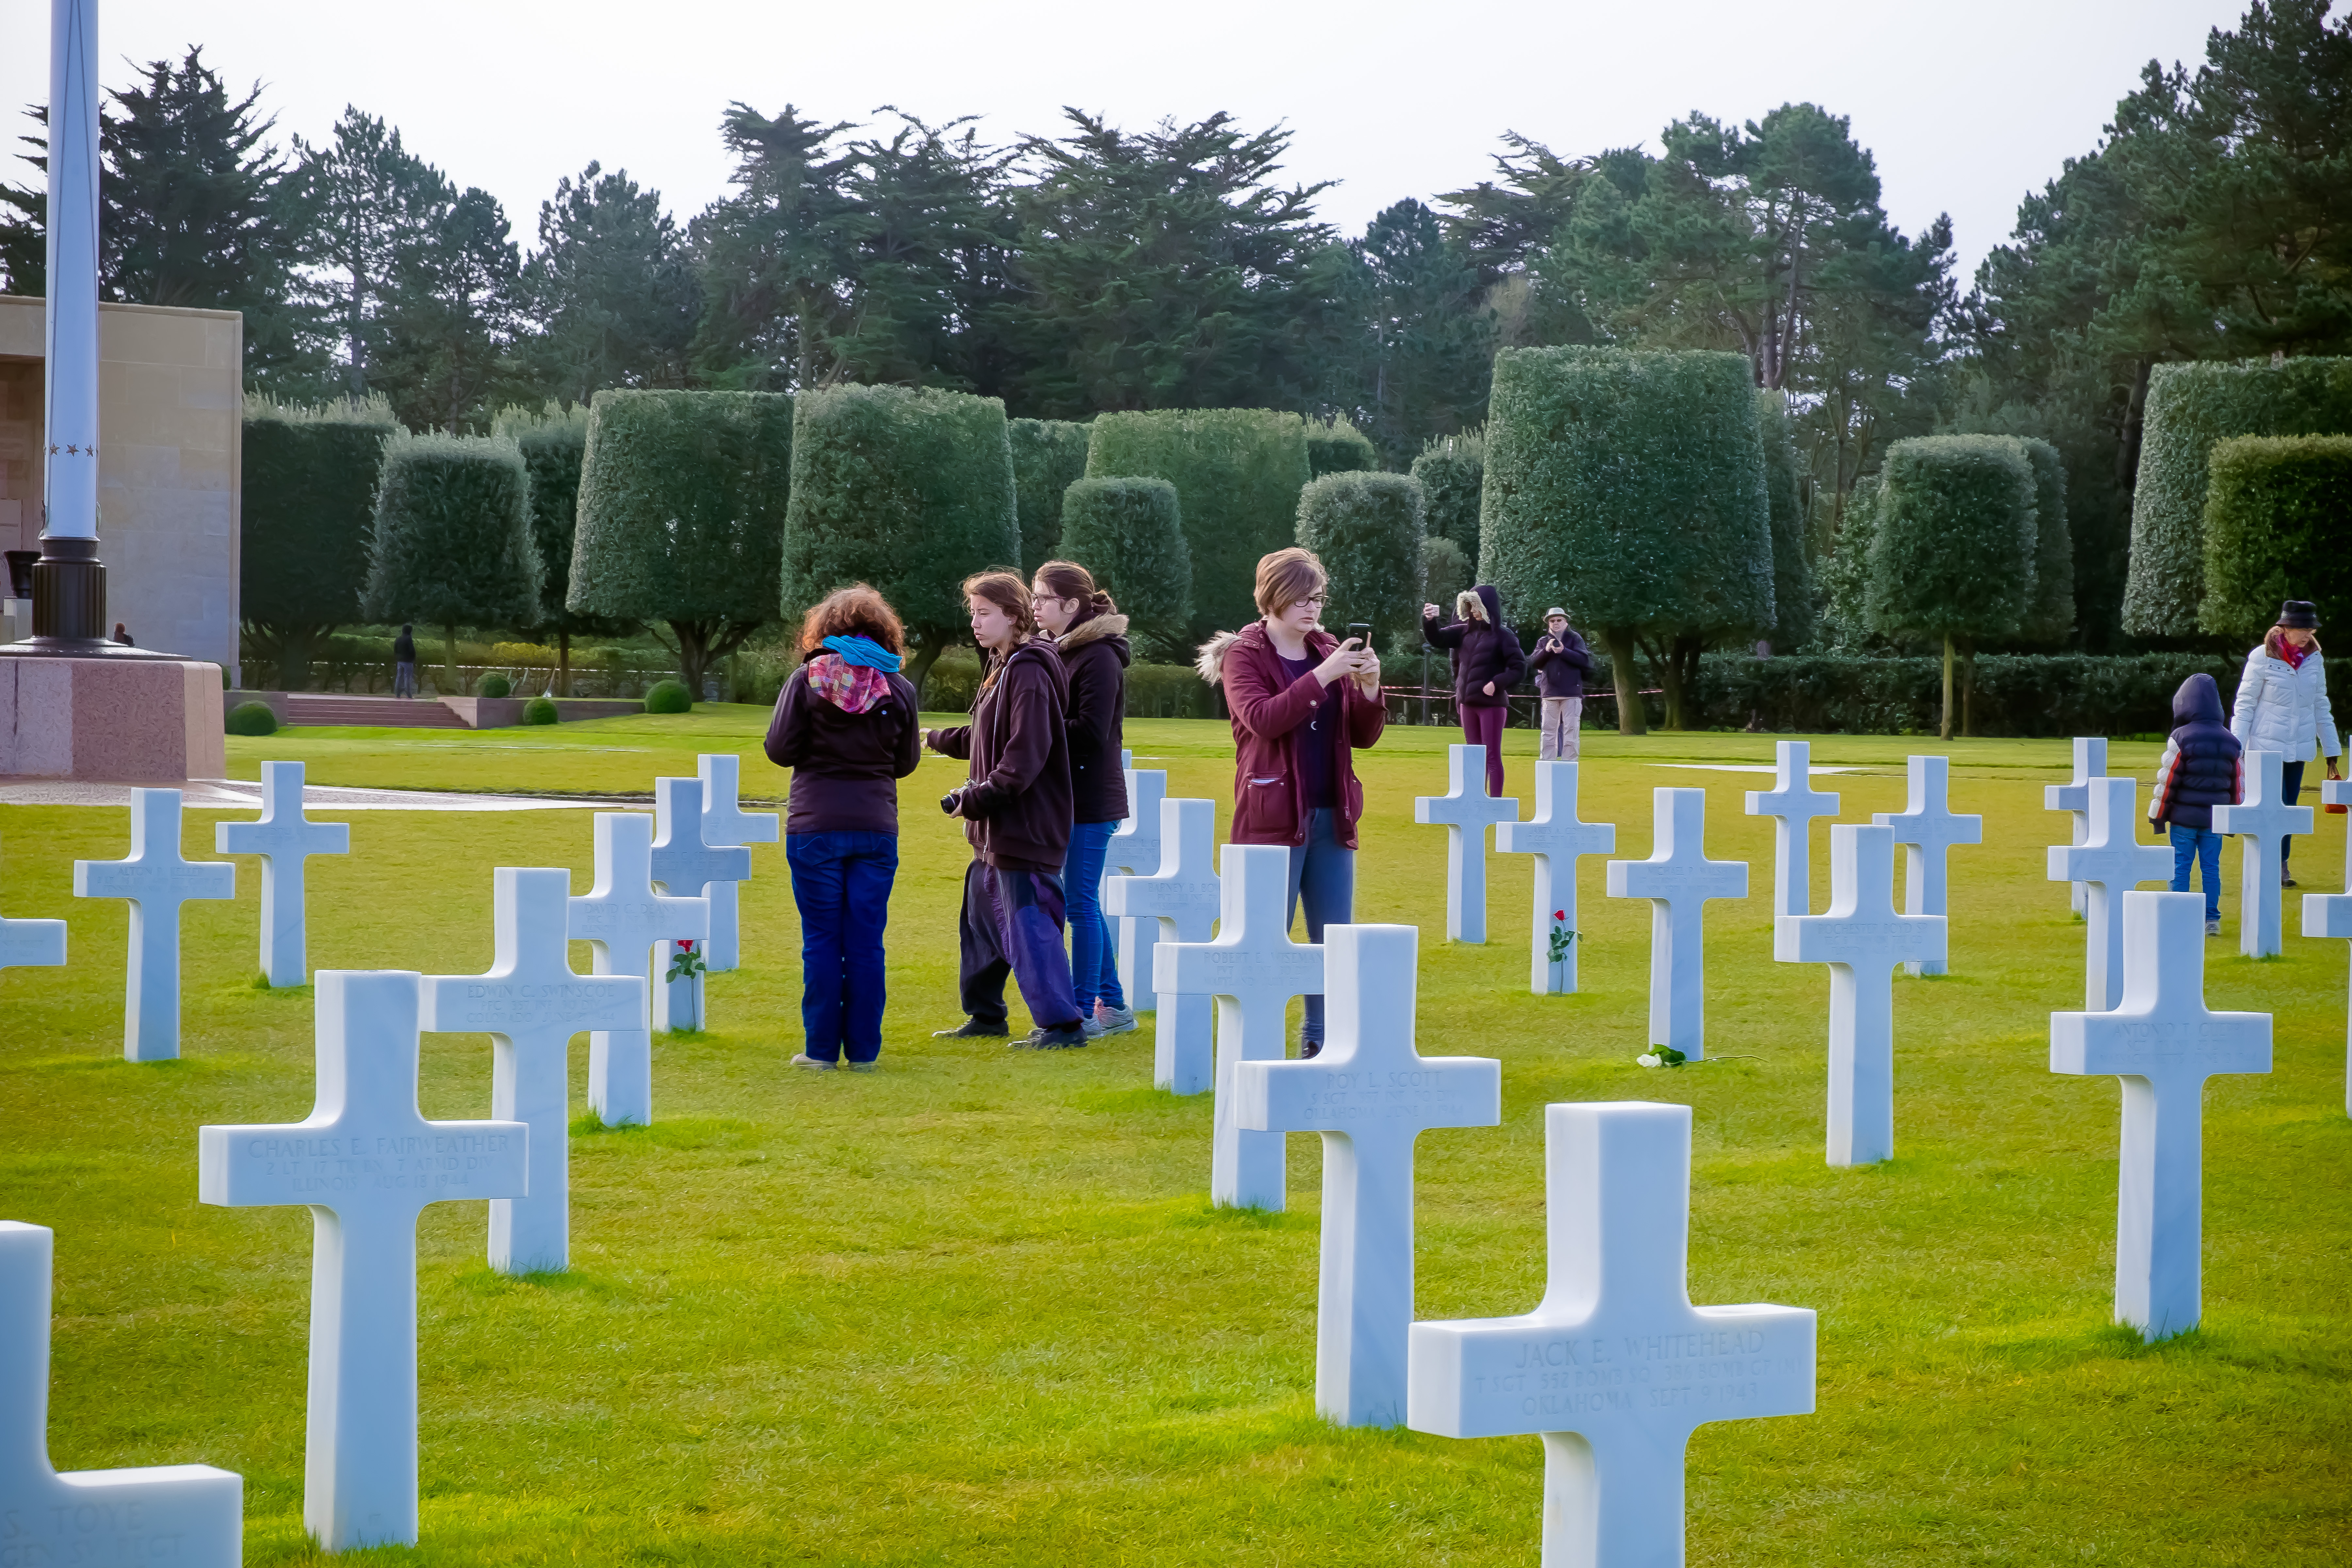
travel, france, fujifilm, cemetery, memorial, normandy, fr, fuji, normandie, fujixt1, fujix, collevillesurmer, omahabeach